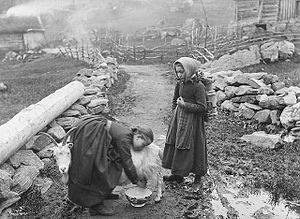
Gedemælk
Norsk malkepige malker ged i 1880- eller 1890-tallet, sandsynligvis i Oddadalen.